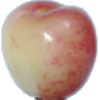
Label: Cherry Rainier 1